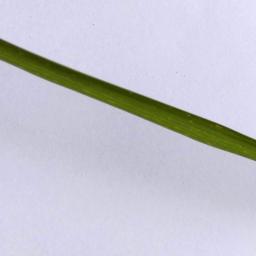
Label: Rice___Healthy